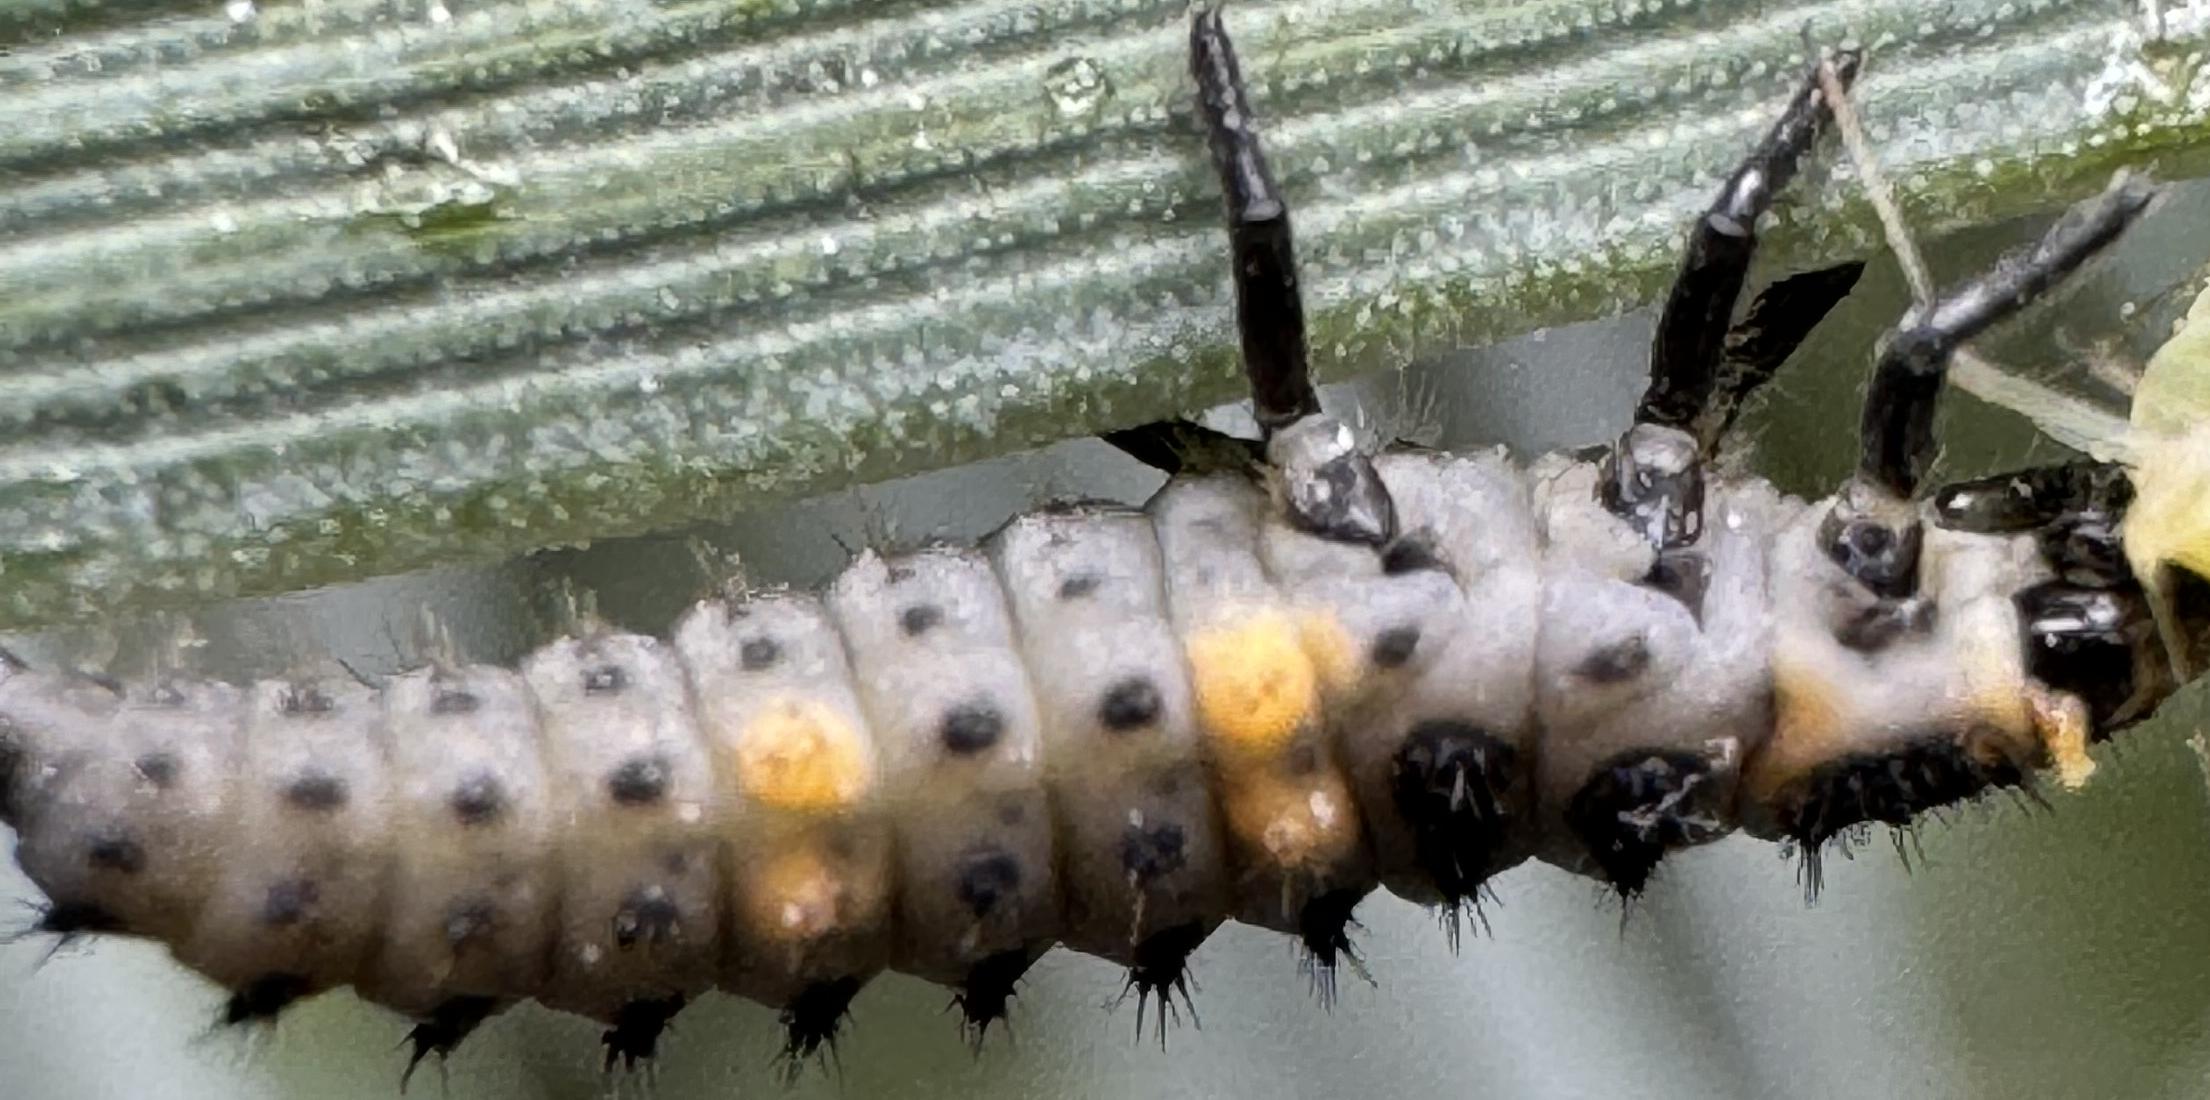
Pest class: predators